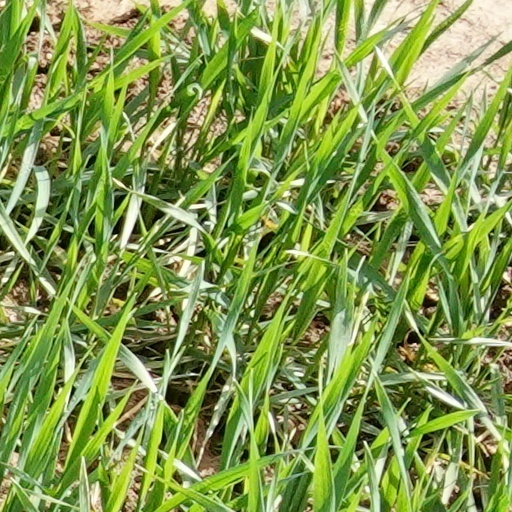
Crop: wheat